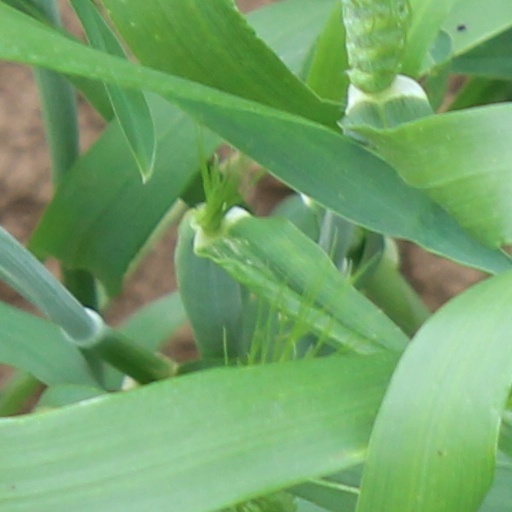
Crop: wheat